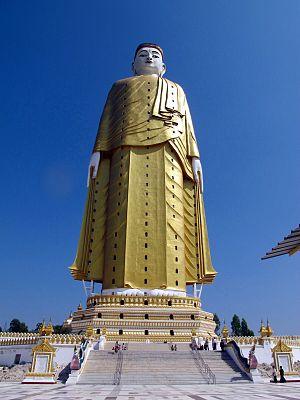
Monywa est une ville de la Région de Sagaing, en Birmanie. Elle se trouve à 136 km au Nord-Ouest de Mandalay, sur la rive orientale de la Chindwin. Elle est desservie par la ligne ferroviaire Mandalay-Budalin, mais est facilement accessible par autobus depuis Mandalay, la route étant en bon état.